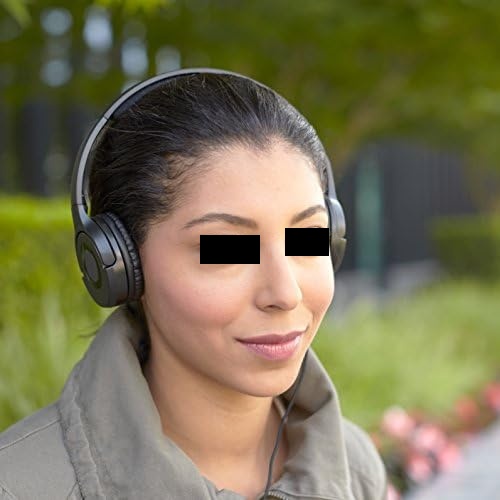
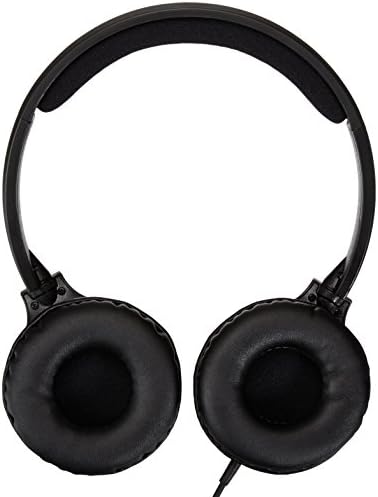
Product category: headphones
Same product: yes